Palatine Maximilian Railway Company

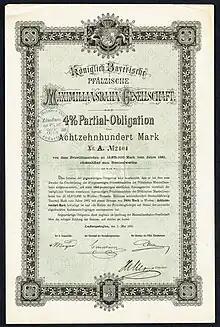
Bond of the Pfälzischen Maximiliansbahn-Gesellschaft, issued 1881

The Palatine Maximilian Railway Company ("Pfälzische Maximiliansbahn-Gesellschaft") was a German railway enterprise that acted as the railway operator when the Palatine Maximilian Railway was built.